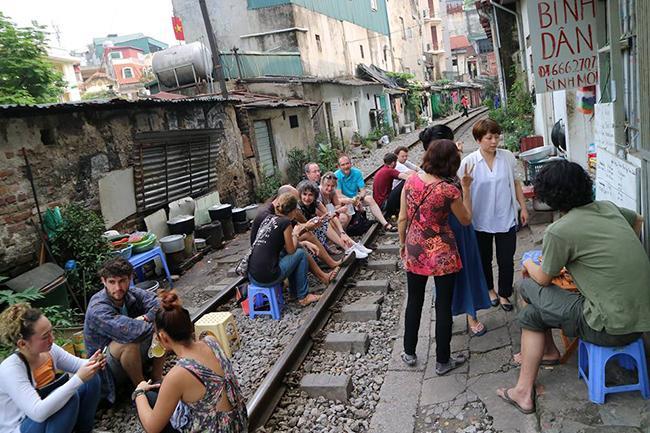
có nhiều người đang ngồi trên khu vực đường sắt